Atari Corporation

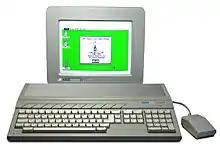

Under Tramiel's ownership, Atari used the remaining stock of game console inventory to keep the company afloat while they finished the development of their 16-bit computer system, the Atari ST. In 1985, they released their update to the 8-bit computer line—the Atari XE series—as well as the 16-bit Atari ST line. Then in 1986, Atari Corp. launched two consoles designed when Atari was under Warner's control: Atari 2600 Jr and Atari 7800 (which had a limited release in 1984). Atari Corp. rebounded, producing a $25 million profit for 1986. The Atari ST line proved very successful (mostly in Europe, not the U.S.), ultimately selling more than 5 million units. Its built-in MIDI ports made it especially popular among musicians. Still, after initially outselling the Amiga line, its closest competitor in the marketplace, the Amiga outsold it 3 to 2 in the end.